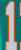
Number: 1